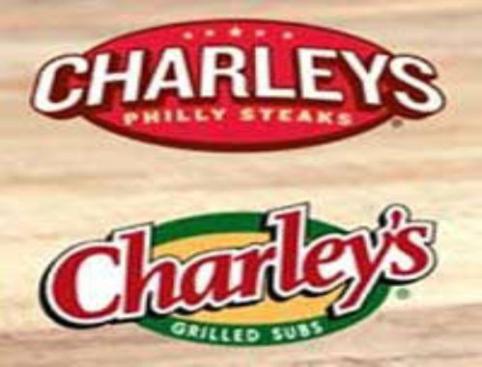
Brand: charley's grilled subs
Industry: Food